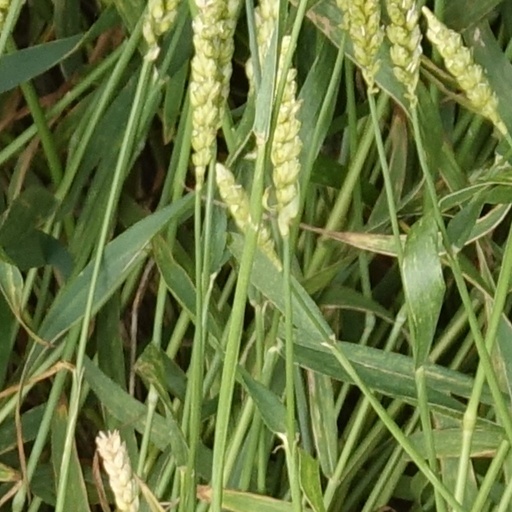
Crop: wheat